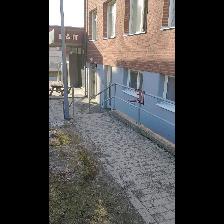
Label: NonHuman